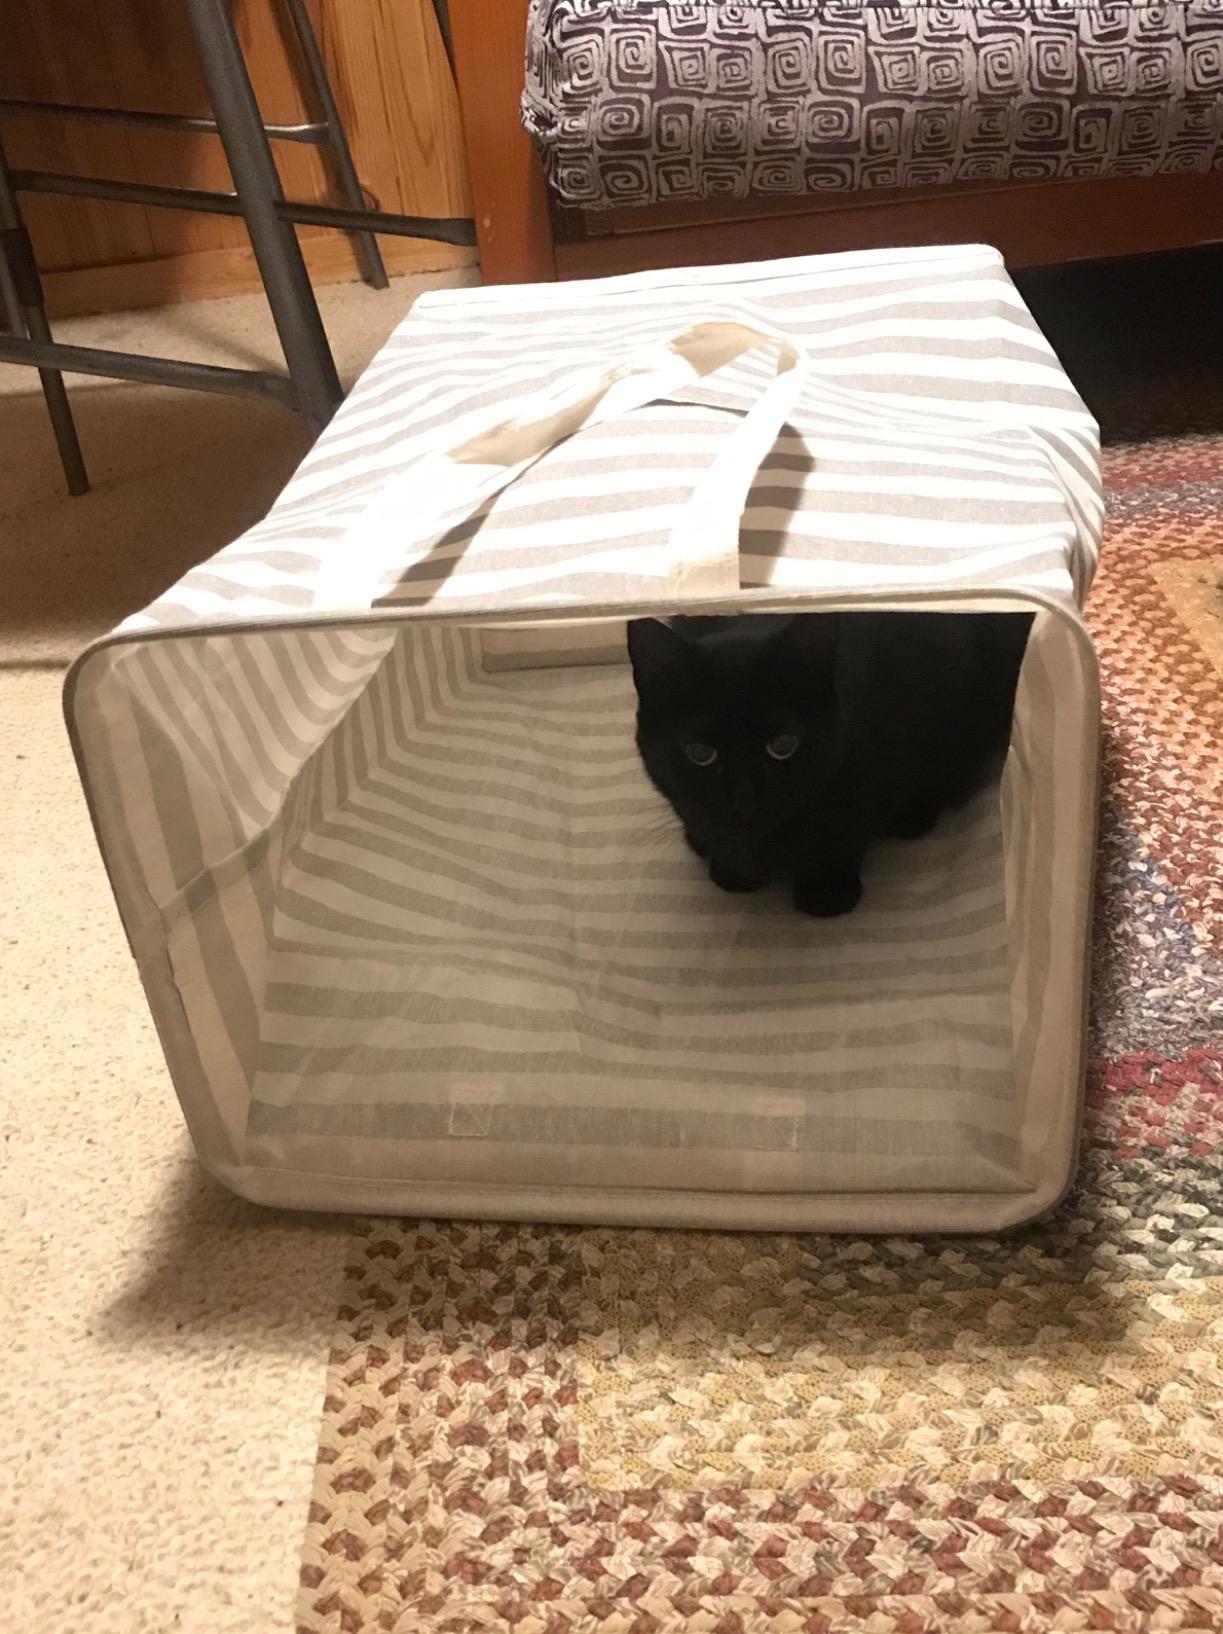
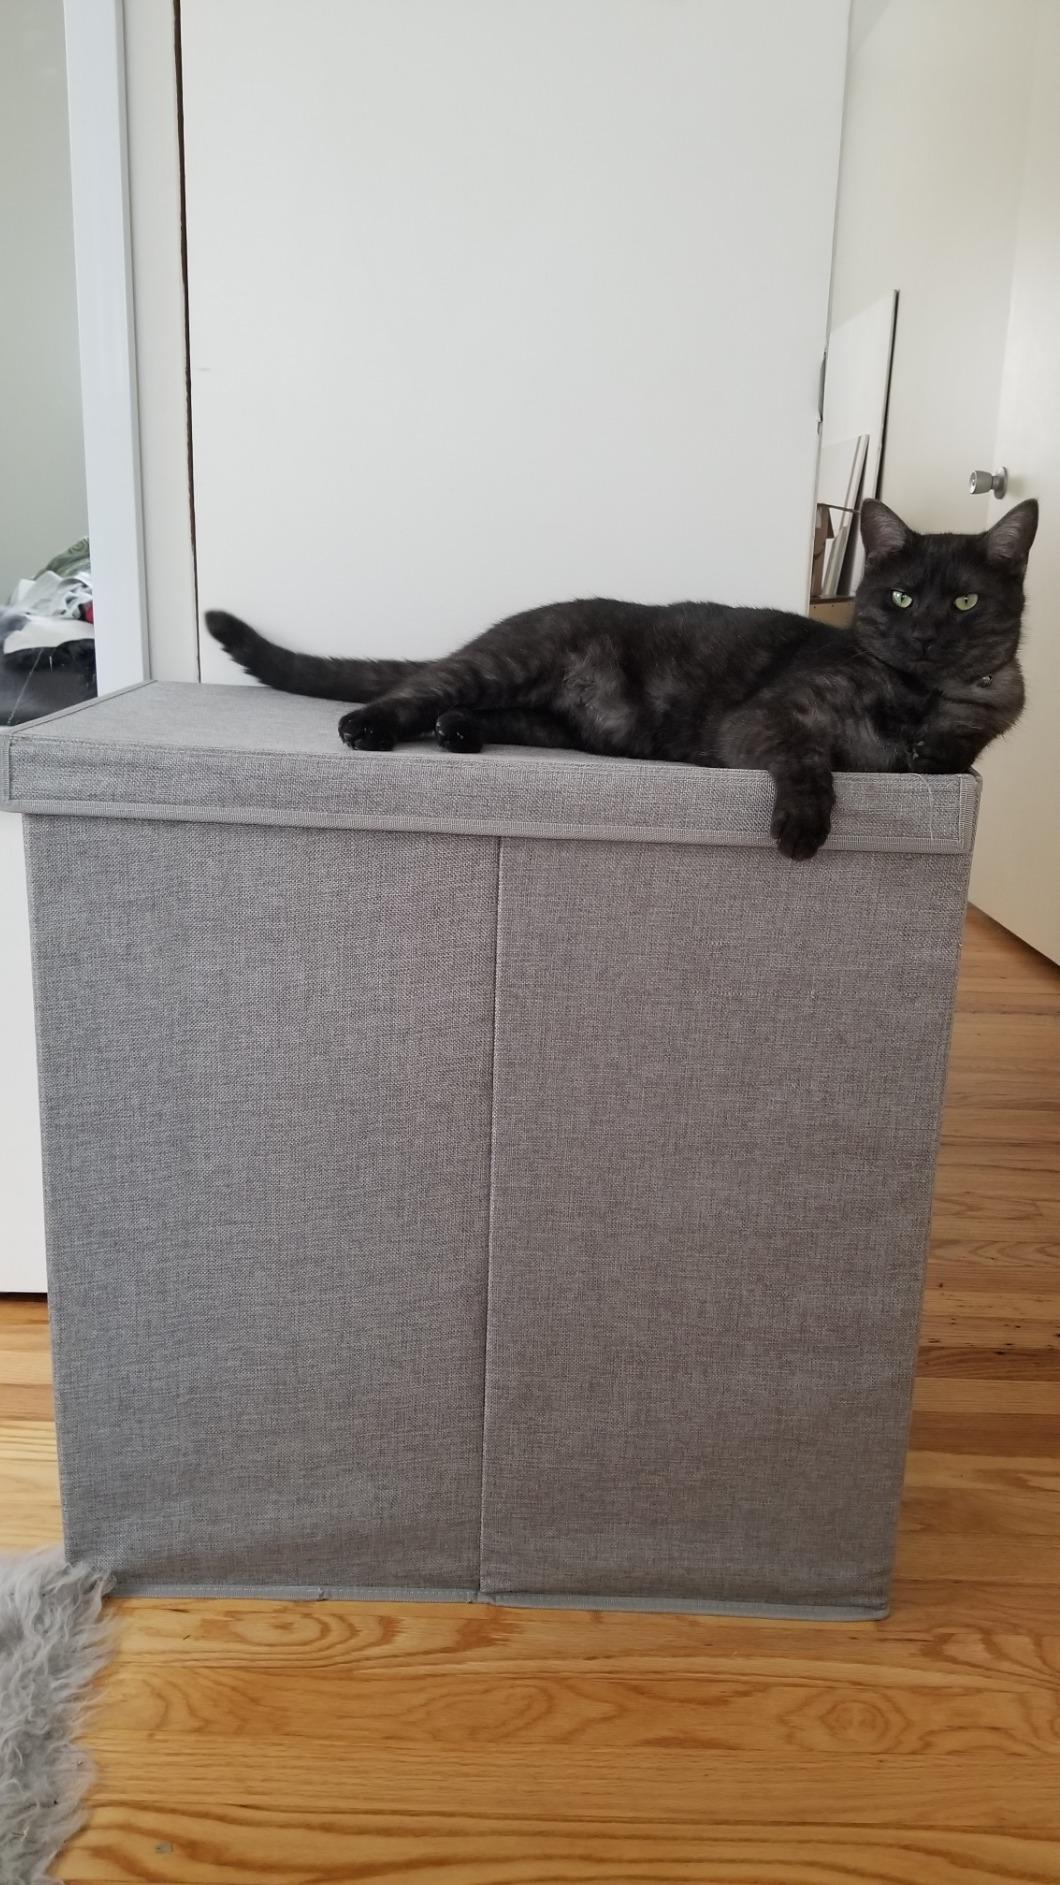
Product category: items_hamper
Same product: no